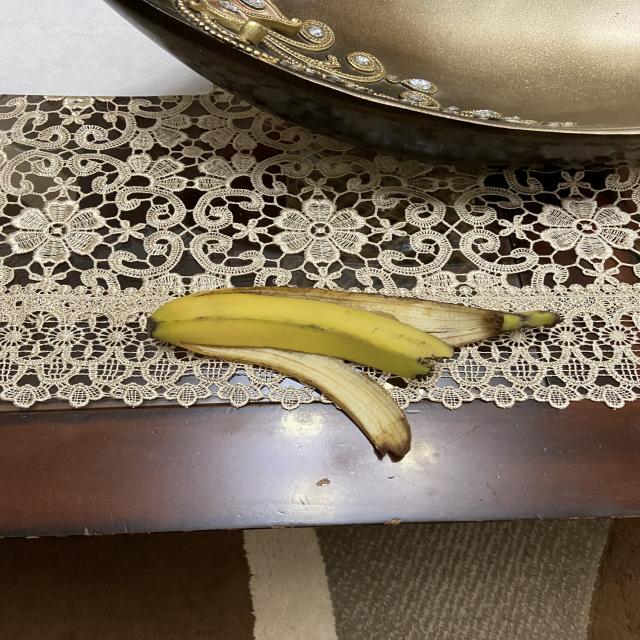
Label: bananas